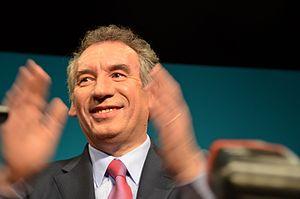
François Bayrou en meeting en Toulouse à l'occasion de l'élection présidentielle de 2012. Occitan